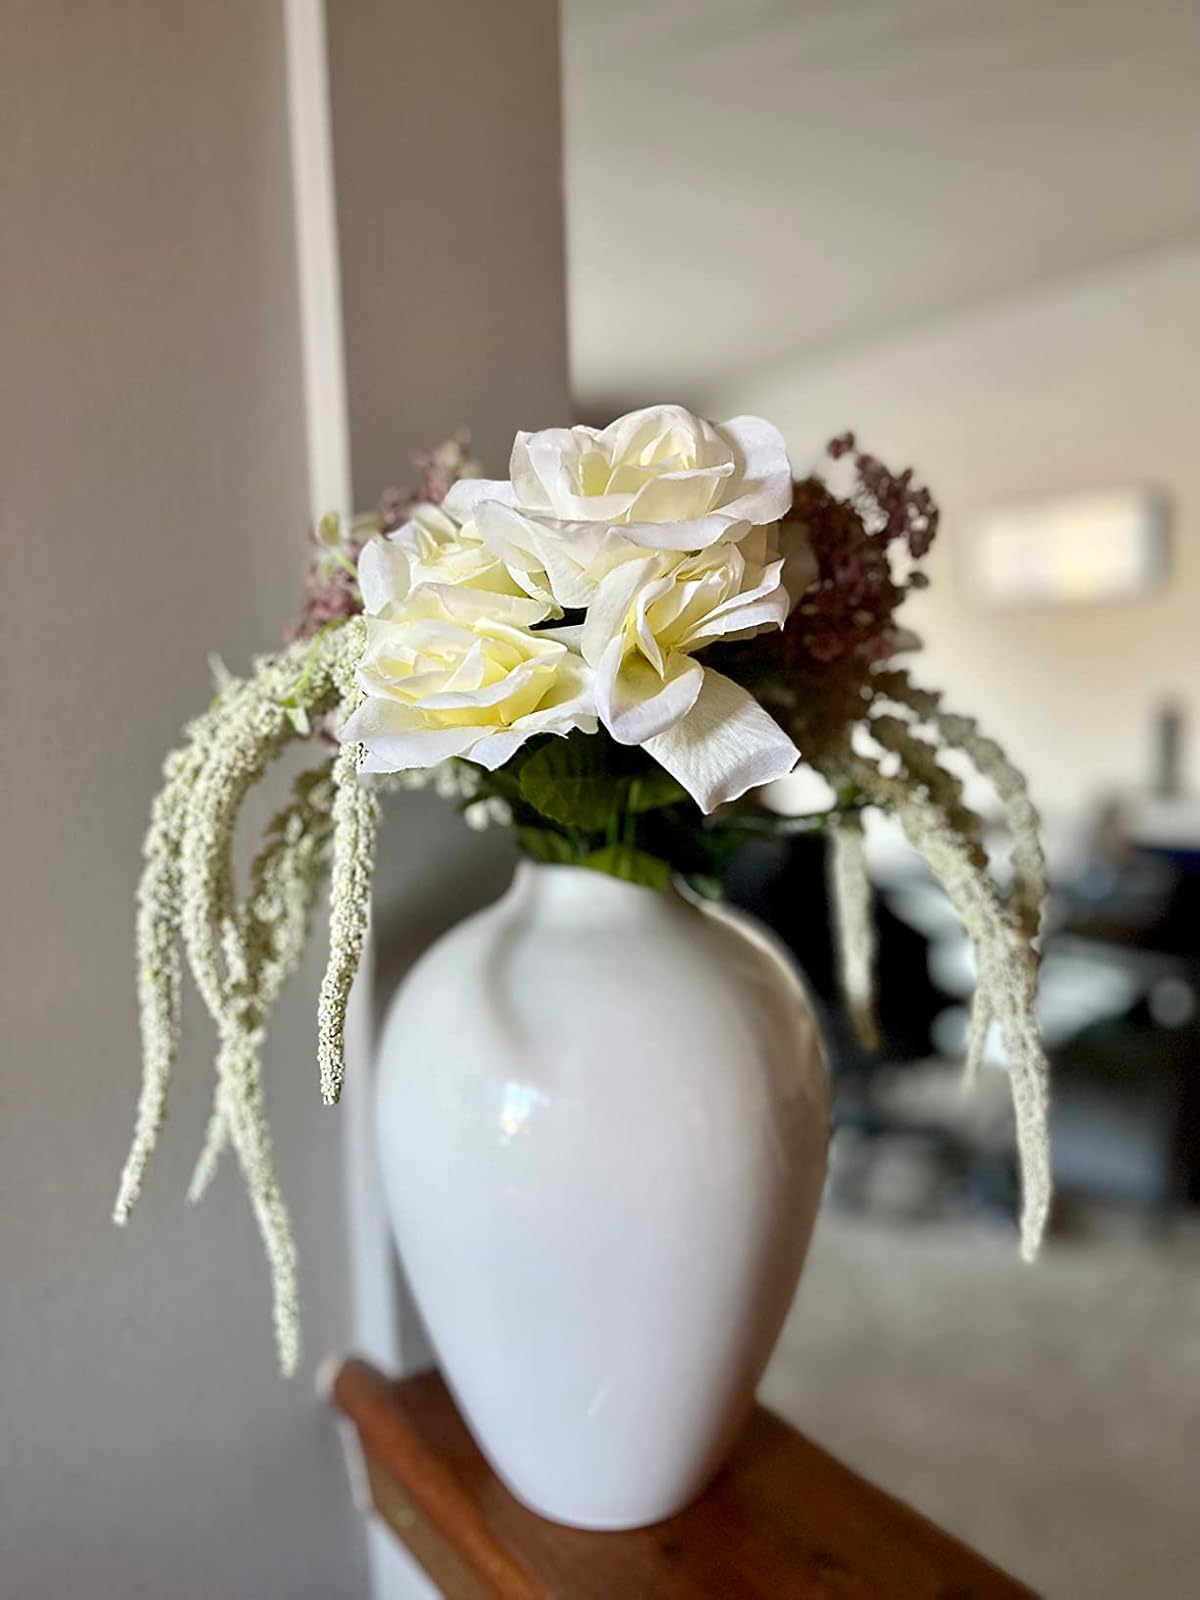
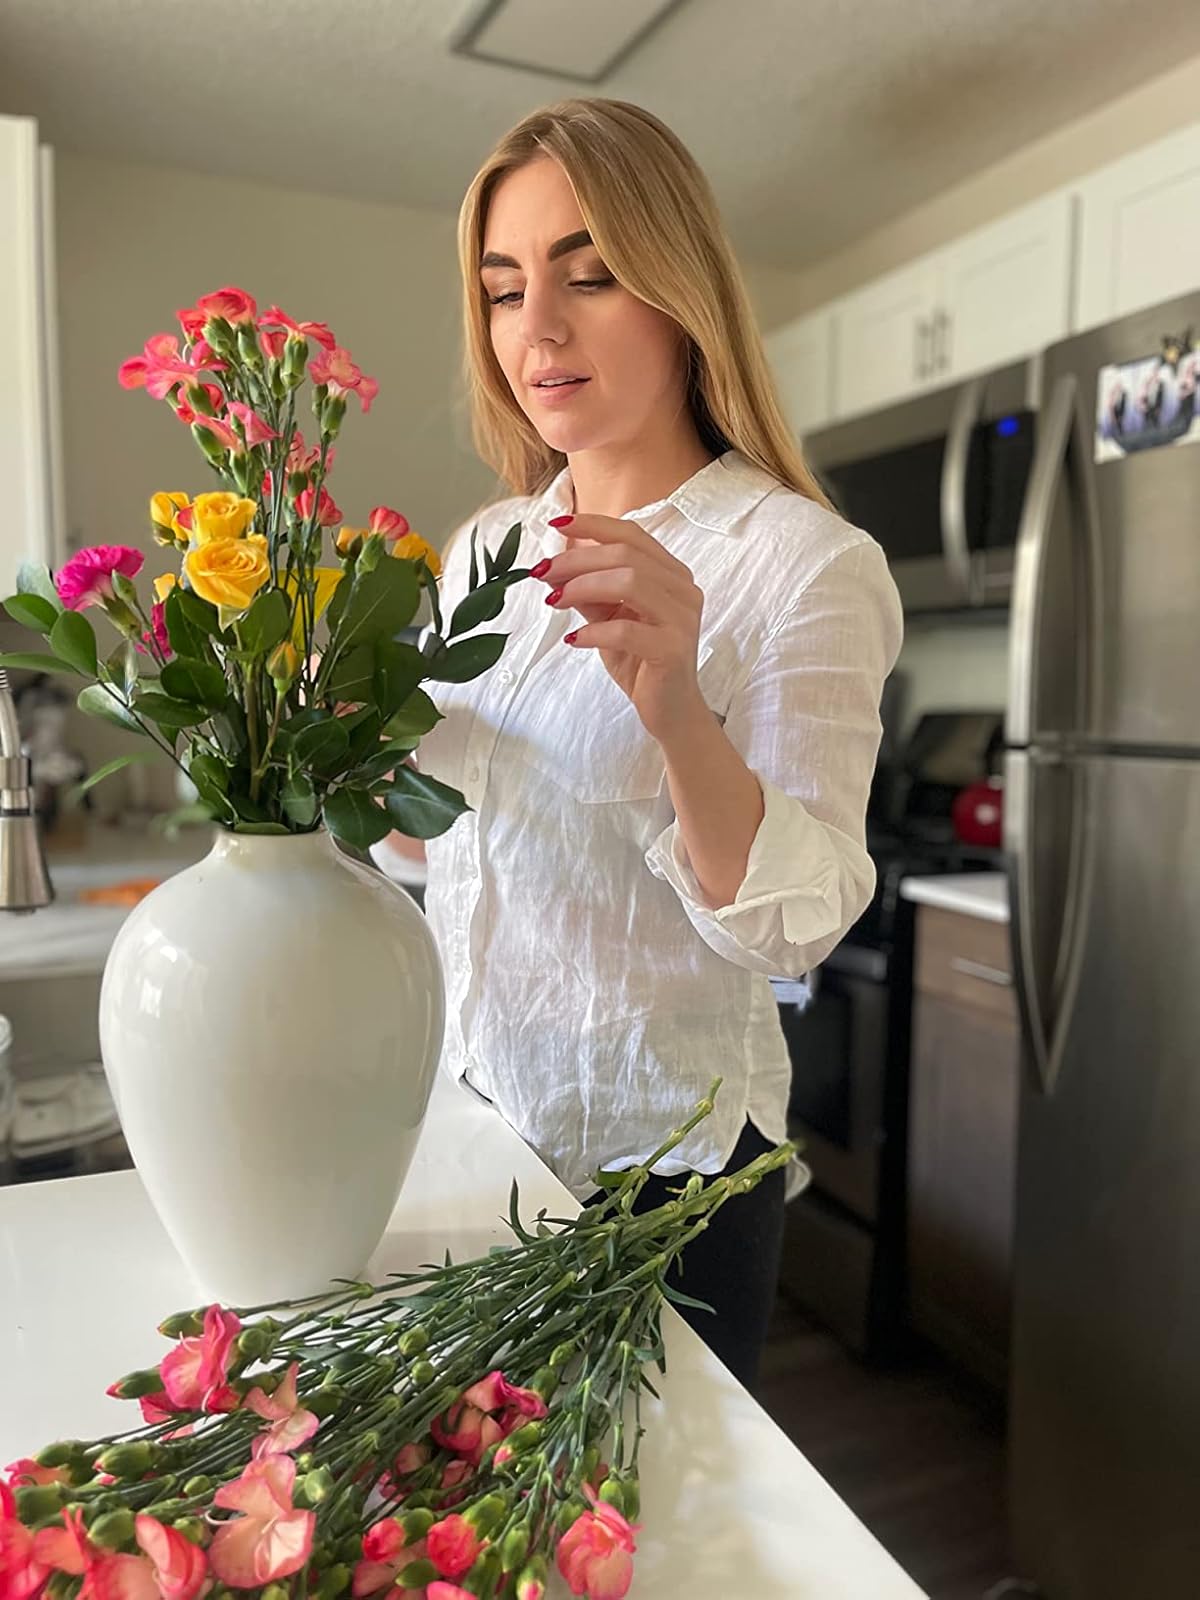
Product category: vase
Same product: yes